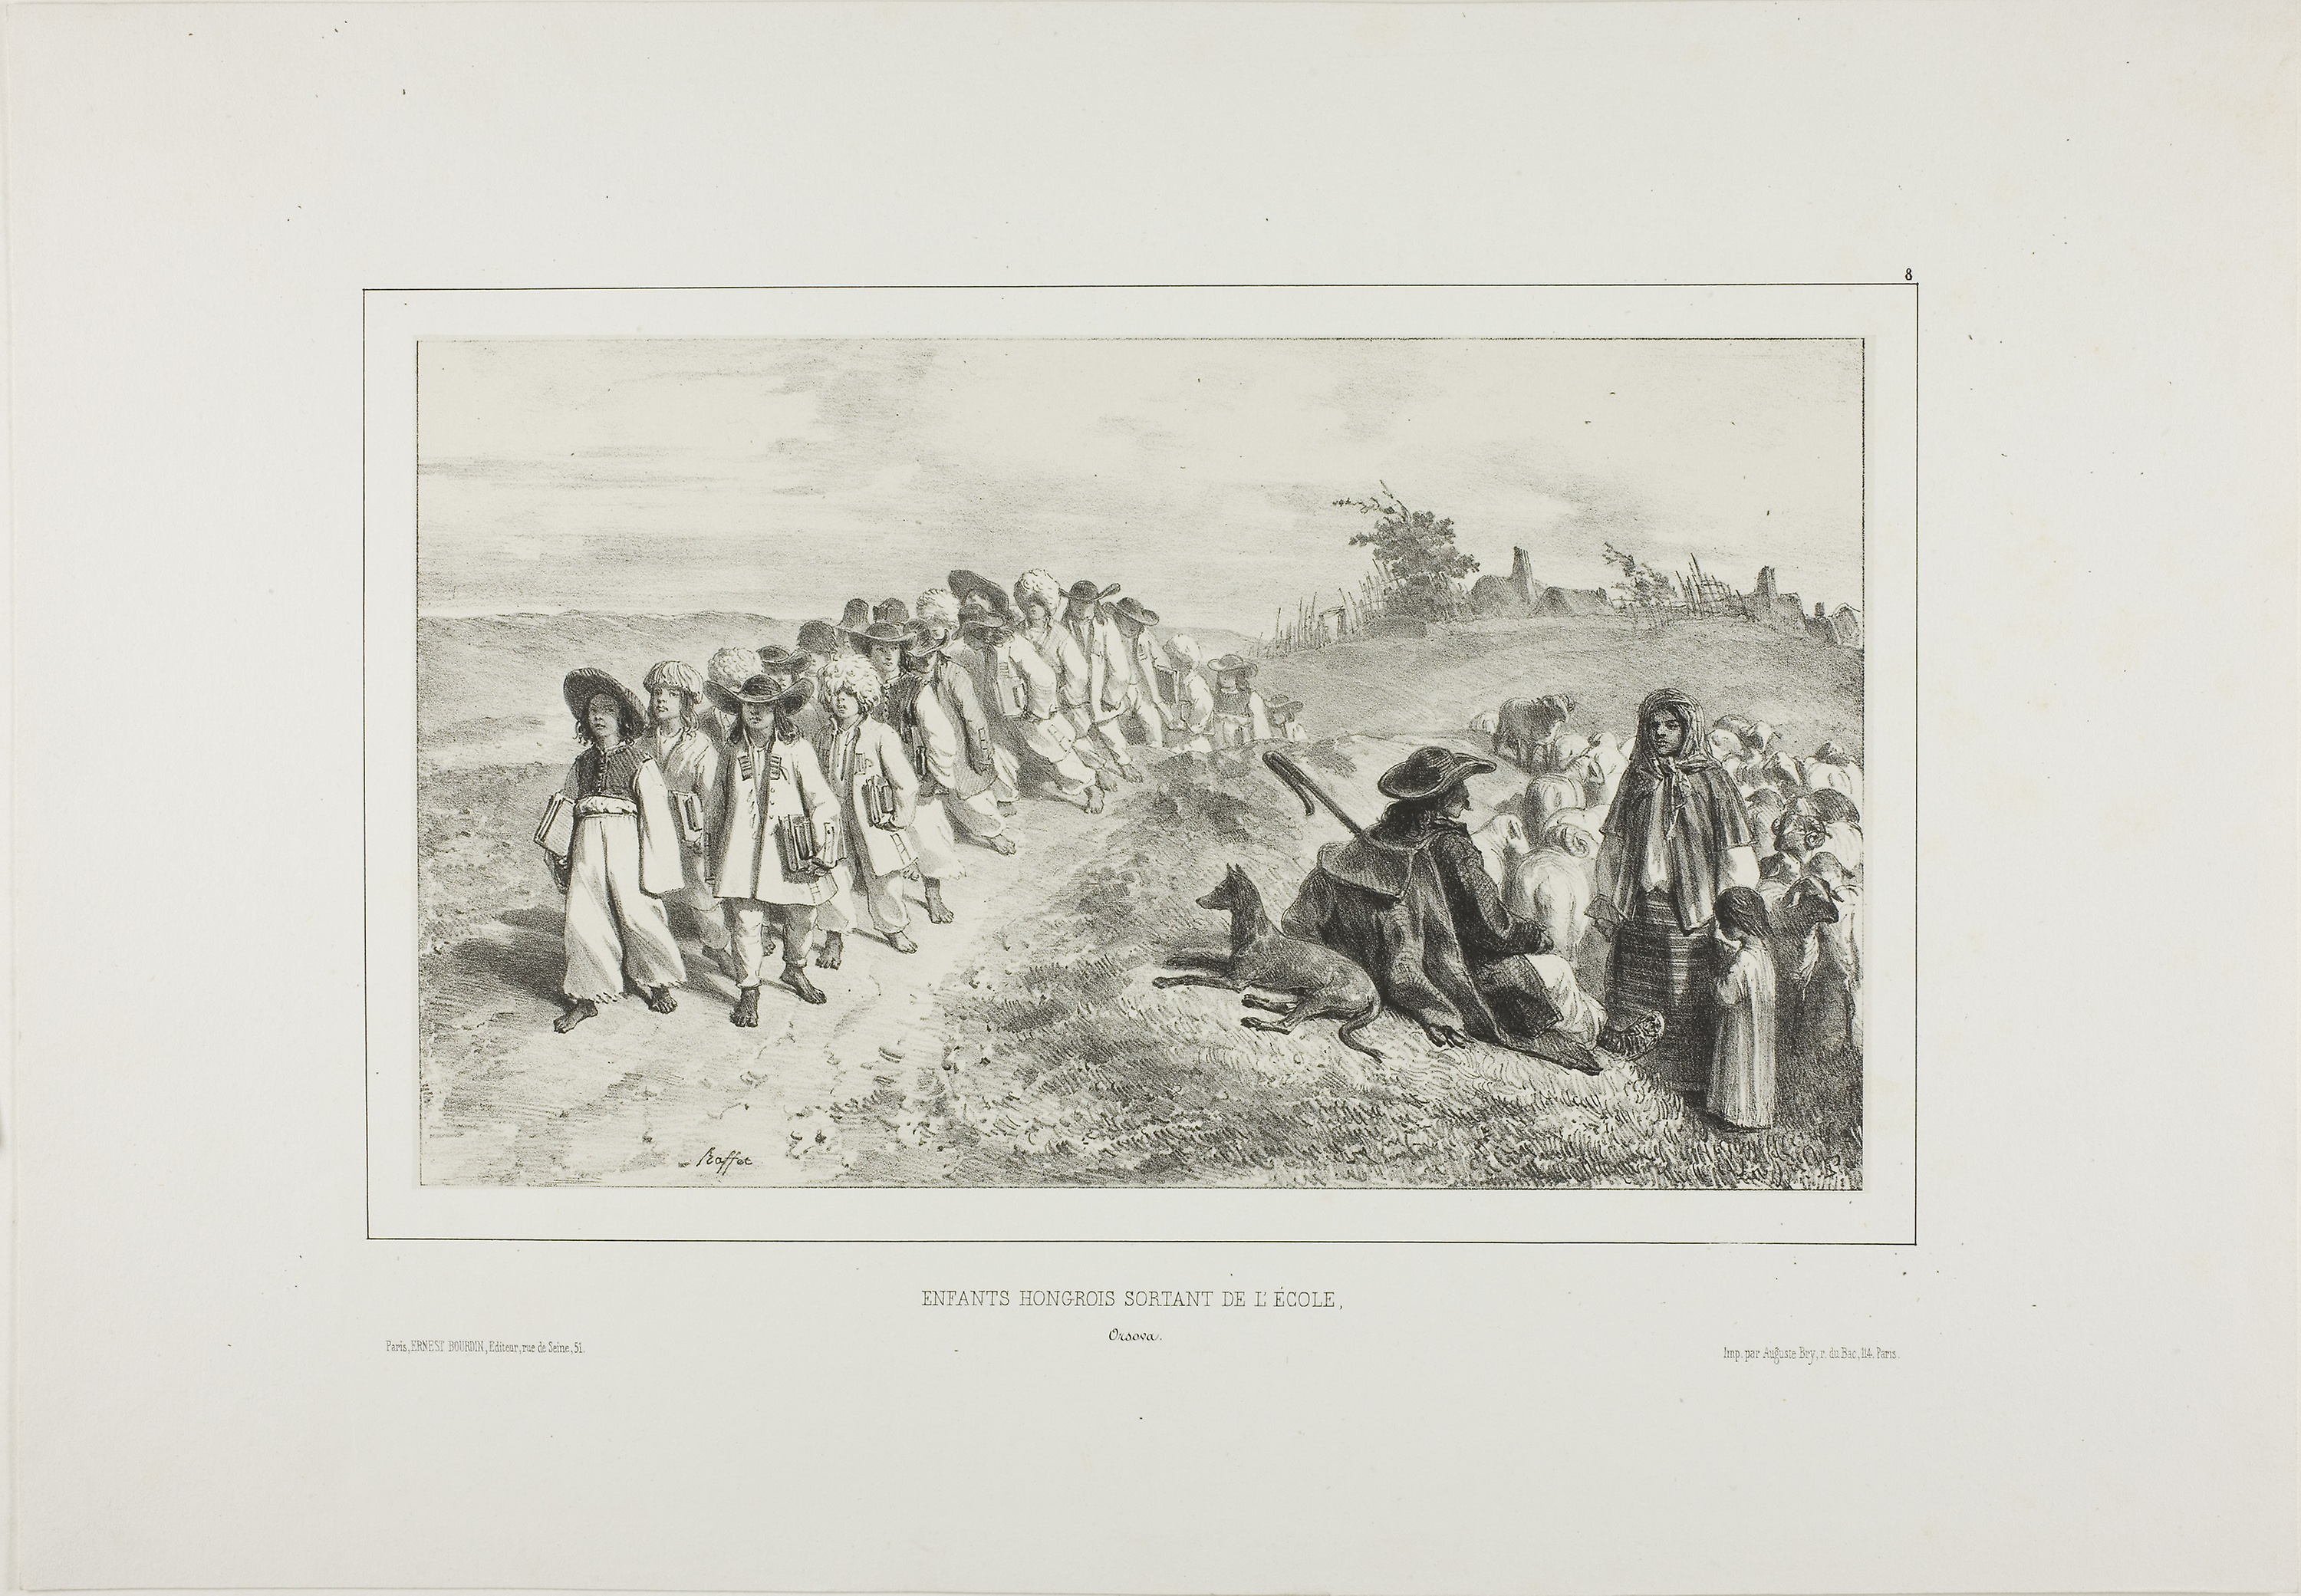
history, picture frame, black and white, stock photography, art, artwork, visual arts